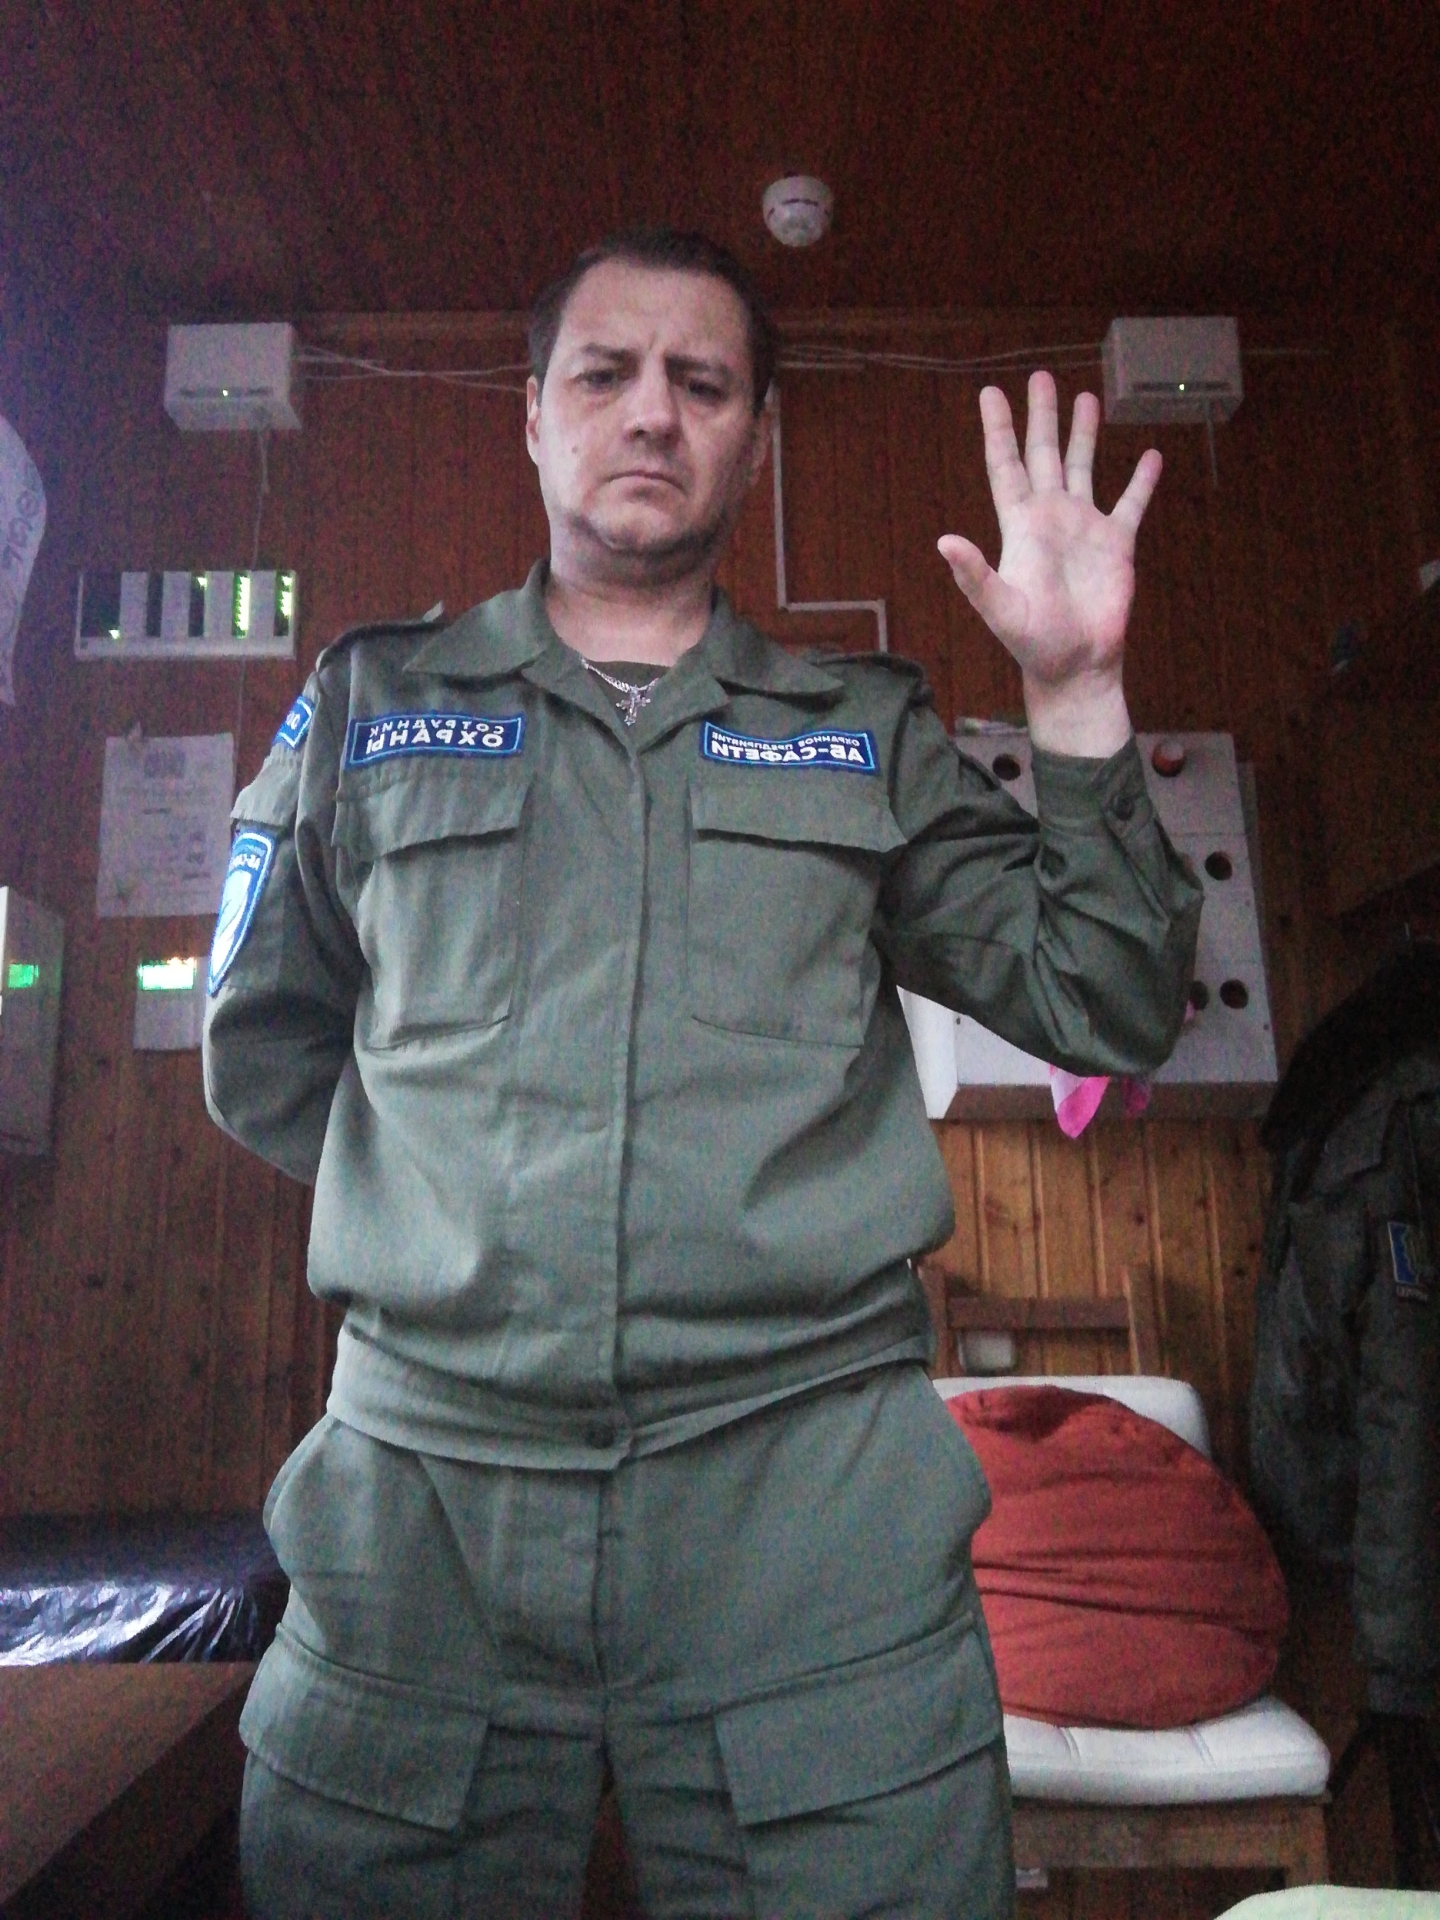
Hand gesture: palm